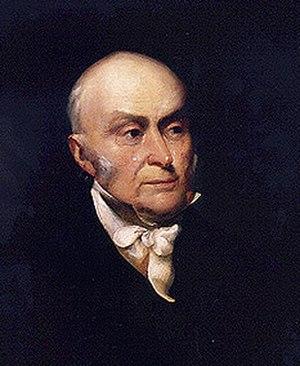
L'antimaçonnisme désigne la critique, l'opposition et l'hostilité manifestées à l’encontre de la franc-maçonnerie et de ses membres.
Le Parti anti-maçonnique est un mouvement politique américain créé en 1828 et opposé aux activités des francs-maçons. Il fut relativement influent pendant près d'une décennie, avant de se fondre dans le Parti whig.